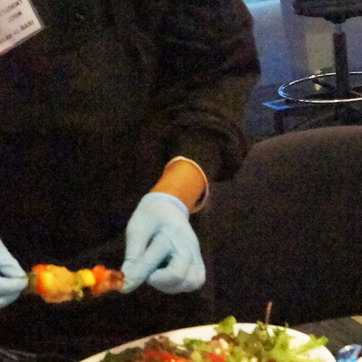
Material: skin